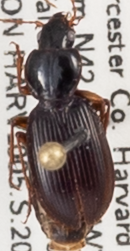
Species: Synuchus impunctatus
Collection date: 2020-09-09
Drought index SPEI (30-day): -0.146
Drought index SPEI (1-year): -0.8
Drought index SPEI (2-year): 0.518